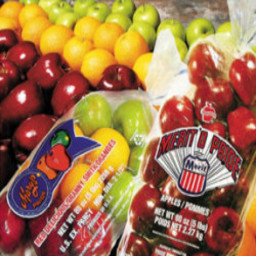
Label: Apple